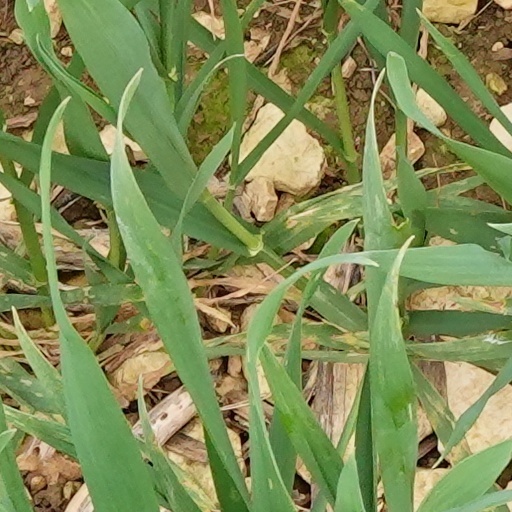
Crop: wheat